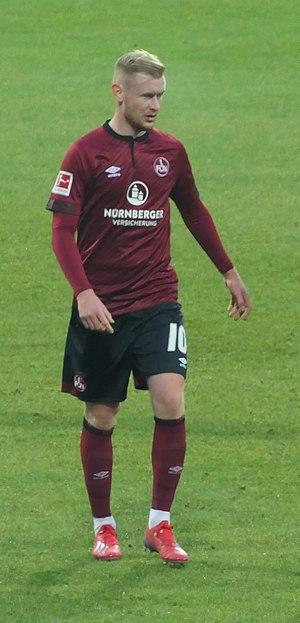
Sebastian Kerk est un footballeur allemand né le 17 avril 1994 à Bad Wurzach. Il évolue au poste de milieu terrain avec le FC Nuremberg.